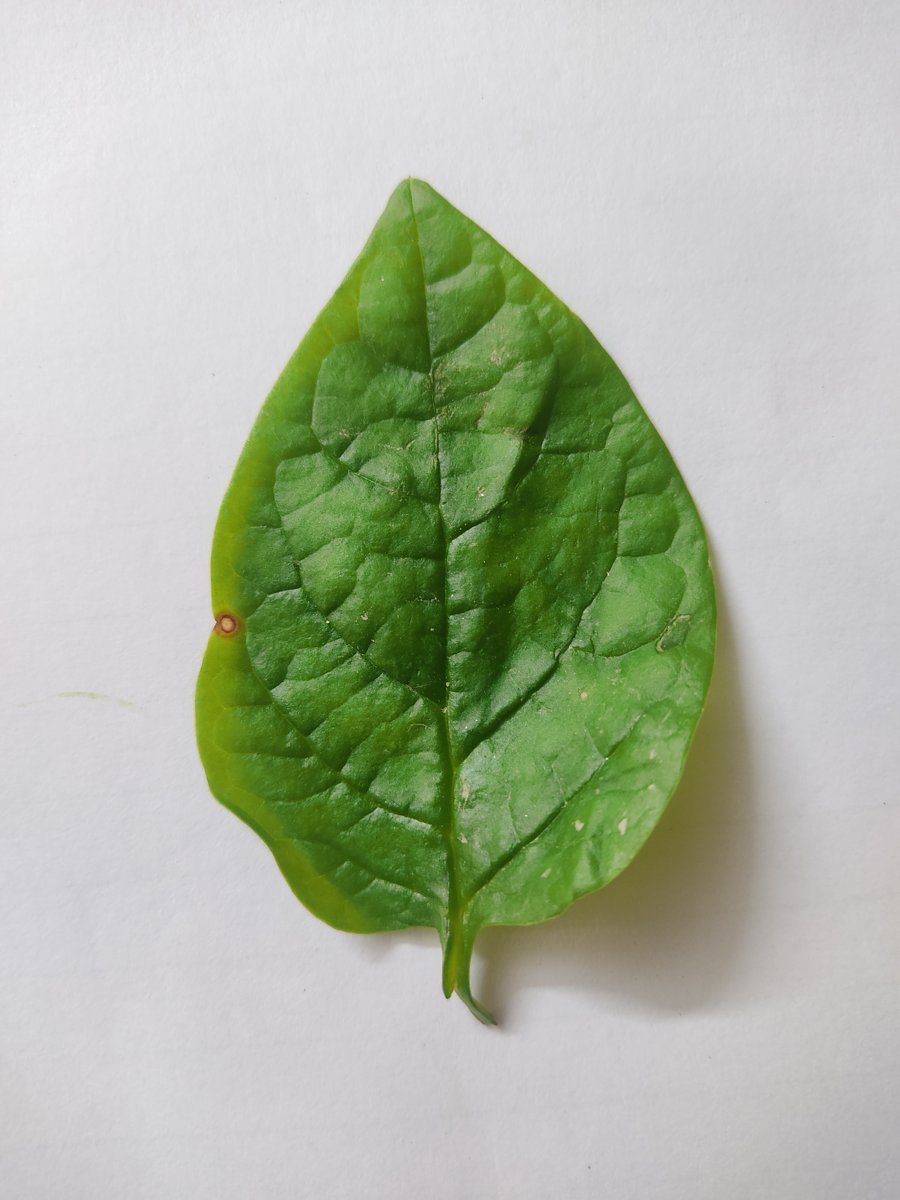
Label: Bacterial-Spot